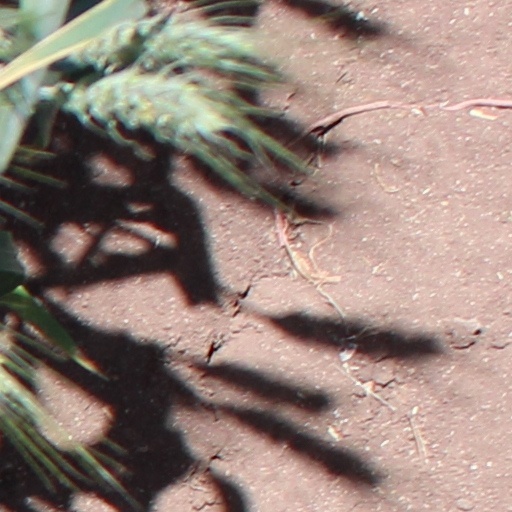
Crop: wheat